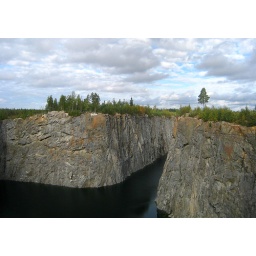
the water came from underground naturally. A new lake in Finland !!!